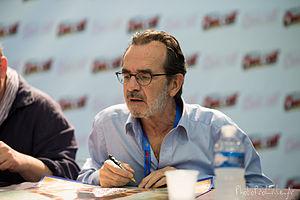
Hubert Saint-Macary au Comic Con #5 - Paris
Cet article présente la liste des épisodes de la série télévisée Profilage.
Hubert Saint-Macary, est un acteur français né le 18 mai 1949 à Orléans.
Hero Corp est une série télévisée française fantastique et humoristique de 93 épisodes de 7, 13 et 26 minutes, produite par CALT, créée par Simon Astier et Alban Lenoir, réalisée par Simon Astier et écrite par Arnaud Joyet et Simon Astier. Les deux premières saisons ont été diffusées du 25 octobre 2008 au 29 janvier 2010 sur Comédie+ et rediffusées sur France 4 et Game One. La troisième saison a été diffusée sur France 4 du 21 octobre 2013 au 6 décembre 2013. La quatrième saison a été, quant à elle, diffusée du 19 décembre 2014 au 23 janvier 2015 sur France 4 et à partir du 9 février 2015 sur Game One. Une cinquième et dernière saison a été diffusée sur France 4 du 24 mai 2017 au 7 juin 2017.